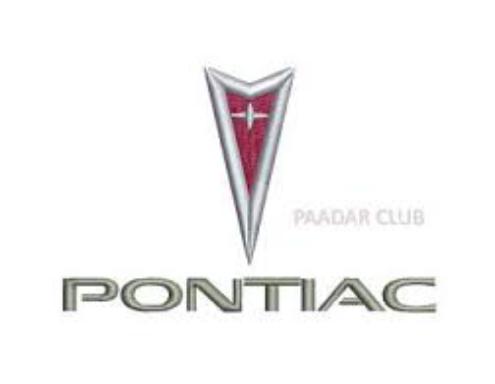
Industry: Transportation